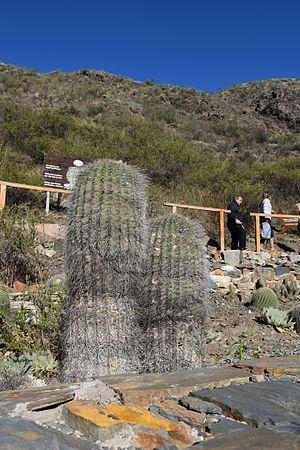
Cet article recense les zones humides d'Argentine concernées par la convention de Ramsar.